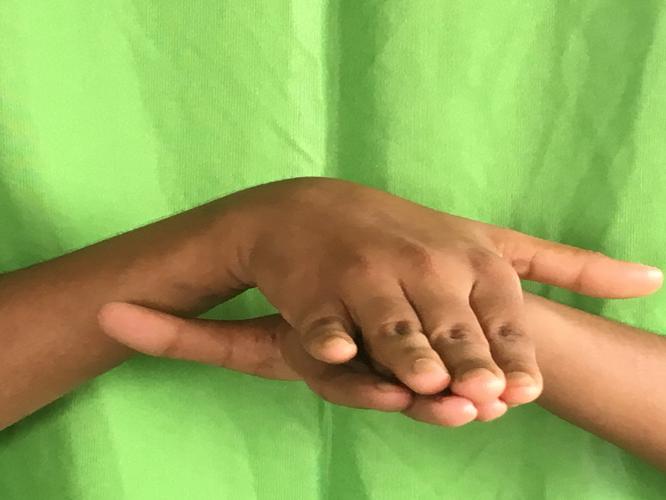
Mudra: Matsya
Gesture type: double_hand